Optic neuritis

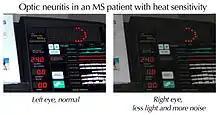
Example of how optic neuritis affected one eye of a person with multiple sclerosis

The optic nerve comprises axons that emerge from the retina of the eye and carry visual information to the primary visual nuclei, most of which is relayed to the occipital cortex of the brain to be processed into vision. The phrase optic neuritis is derived from the pathophysiologic changes observed in this disorder whereby the optic nerve ("optic") becomes inflamed ("neuritis"). As such, optic neuritis is typically a manifestation of an underlying, causative etiology. Because of the breadth of underlying causes of optic neuritis, this disorder is typically classified into the subtypes of "typical" ON and "atypical" ON. Typical ON refers to a demyelinating etiology which most commonly stems from multiple sclerosis or standalone idiopathic disease. Atypical ON essentially refers to optic neuritis from any other cause.